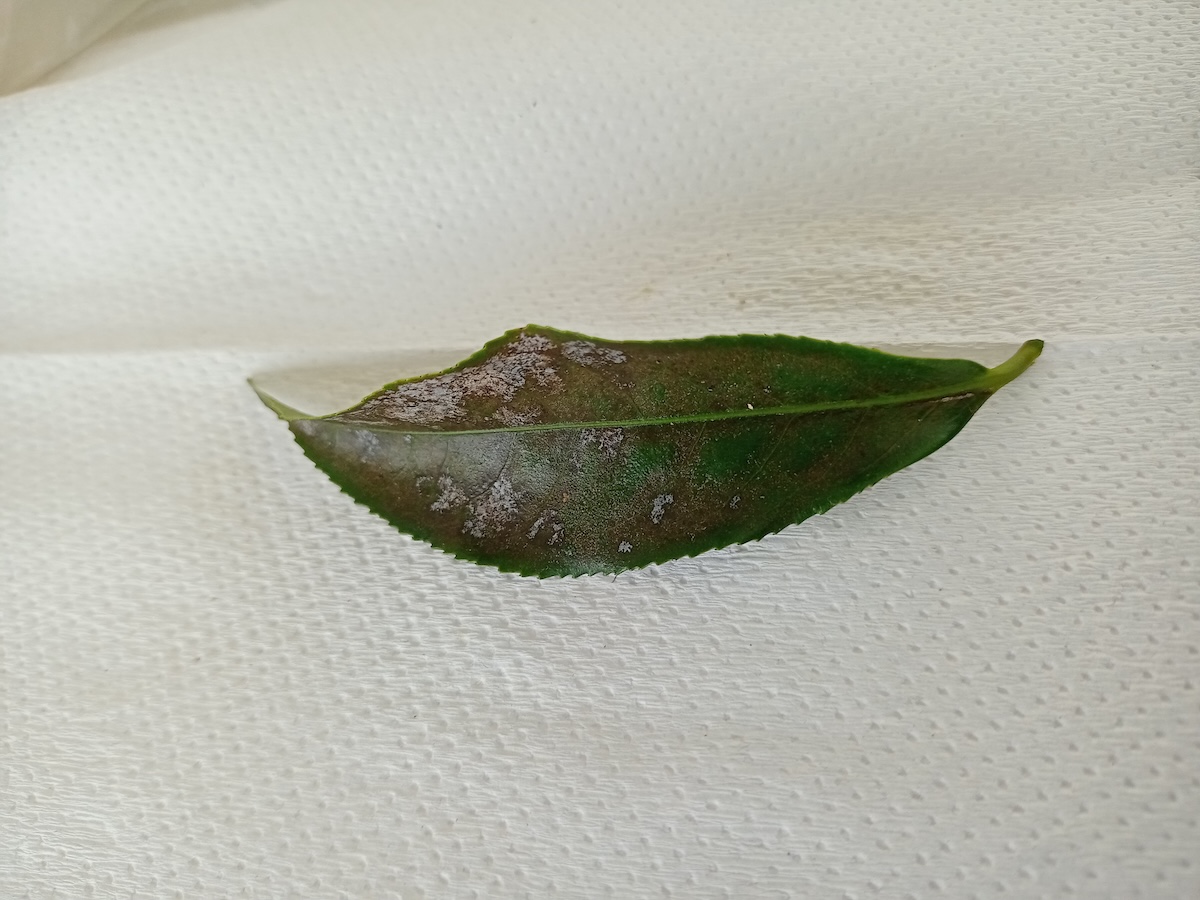
Label: Red spider